Thomas Drugs

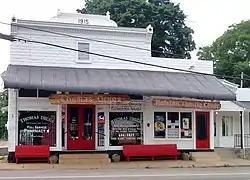
Thomas Drugs in 2014

Thomas Drugs is a drug store located in Cross Plains, Tennessee. The building was constructed in 1915 and originally operated as a general store until it was purchased by the Thomas Family. The pharmacy opened in 1930. In 1976, Dan Green purchased the store. In January 1991, Thomas Drugs began serving food items at its soda fountain. Thomas Drugs has been listed on the National Register of Historic Places since November 4, 1993.